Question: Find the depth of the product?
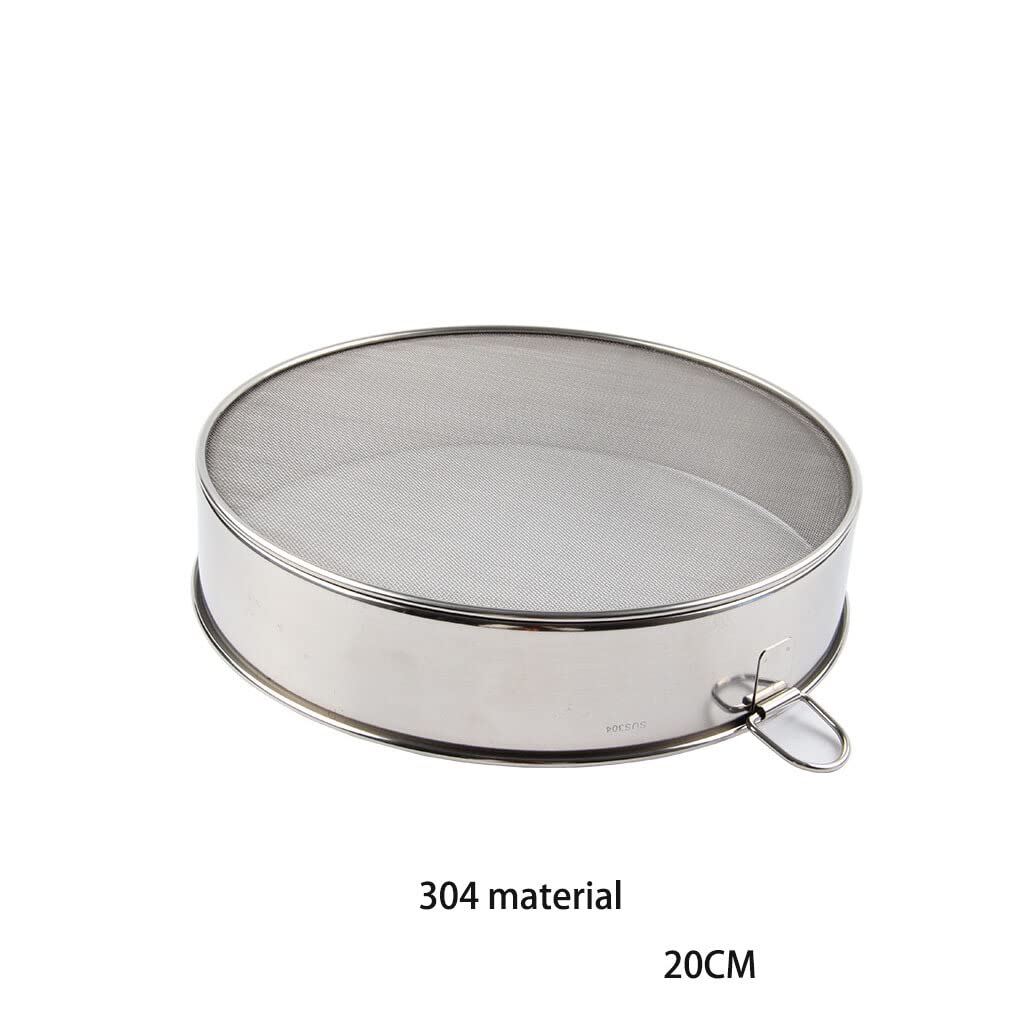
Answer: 20.0 centimetre